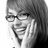
Emotion: surprise